Efflamm

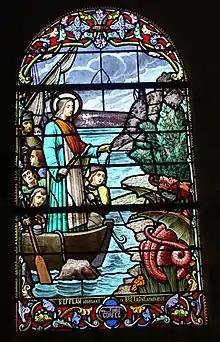
Church of St. Efflamm, Trézény

Albert Le Grand recounted the story of Saint Efflam in his book "Les Vies des Saints de la Bretagne Armorique", published in 1636: